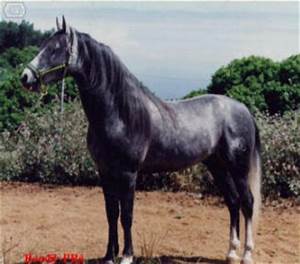
Label: horse